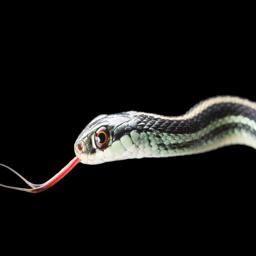
Animal: snakes